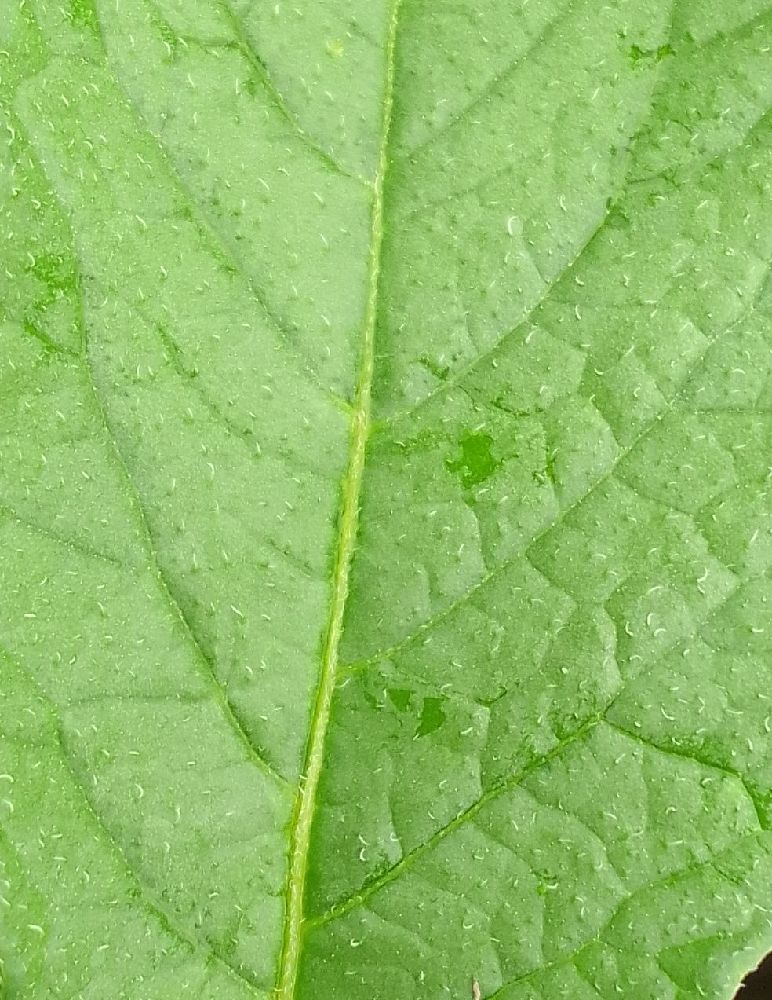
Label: Healthy